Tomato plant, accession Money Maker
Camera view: vertical (180 deg); turntable rotation: 240 degrees
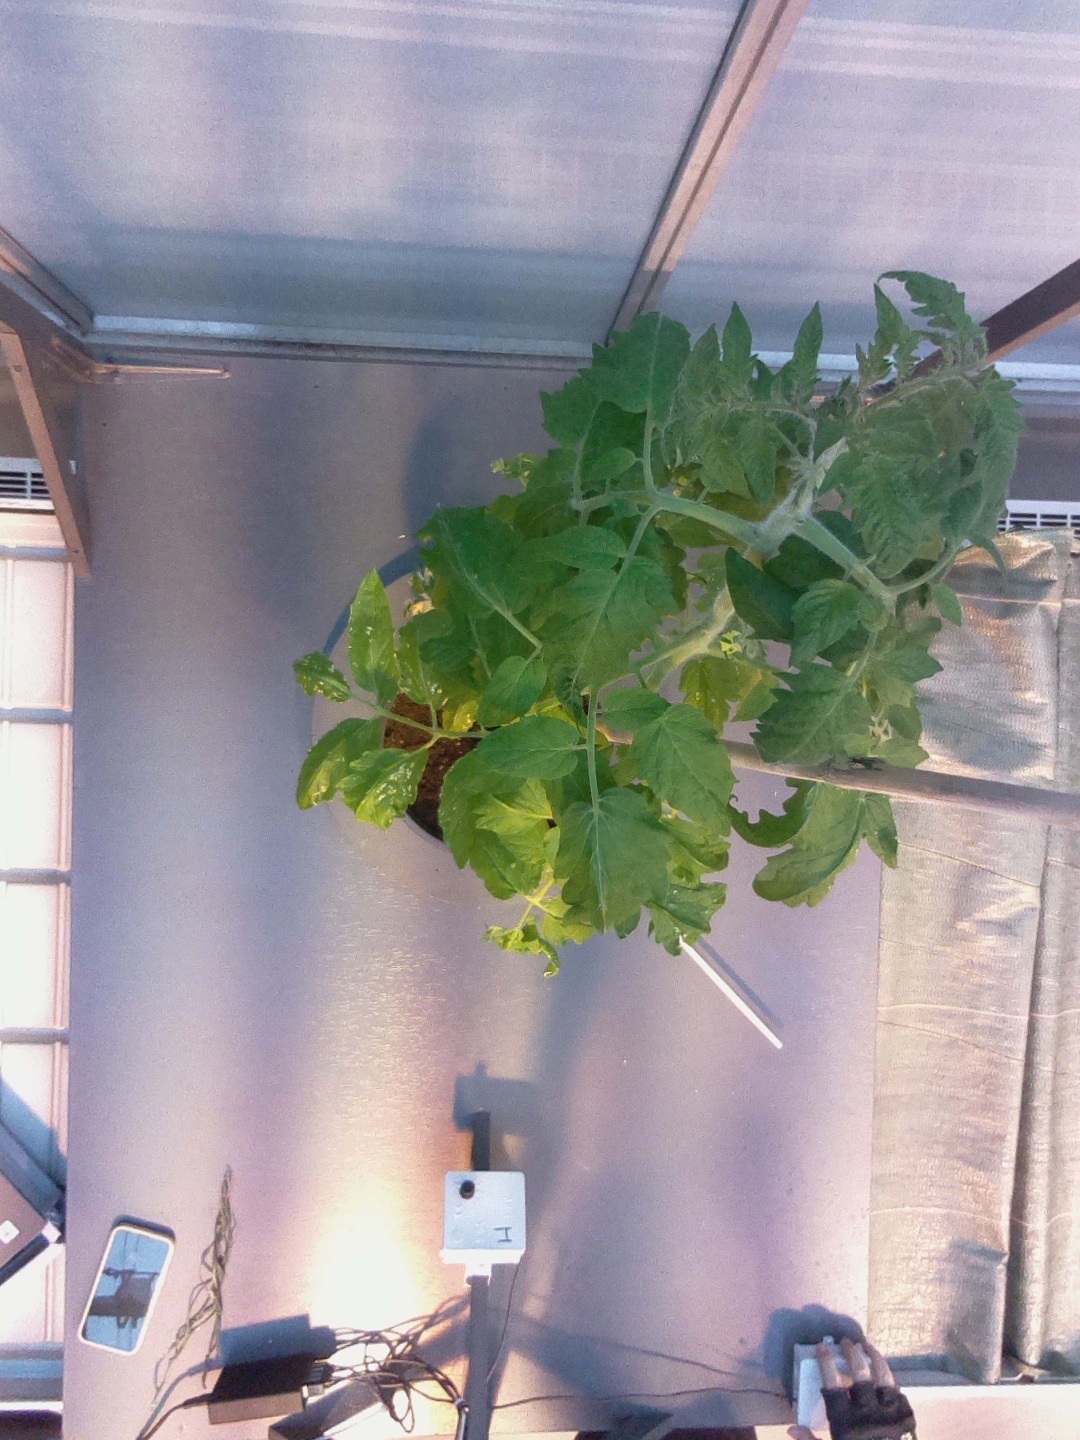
BBCH growth stage 55: 5 inflorescences visible